West Blockhouse Point Beacons

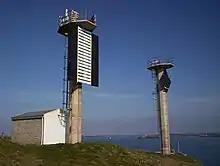
Close up view of two of the beacons

There is also a leading light beacon on the cliff below West Blockhouse Fort, set up by Trinity House engineers in 1957. This has a second-hand round metal lantern (ex Rame Head) which is in diameter, supported on a bolted iron pedestal, standing on a concrete platform cantilevered from the cliffs and reached by a steeply descending flight of steps.